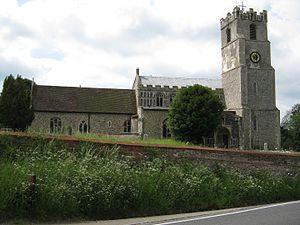
Coddenham est un village et une paroisse civile du district de Mid Suffolk, dans l'est de l'Angleterre. Située au nord de la route A14, à 8 milles au nord d'Ipswich, la paroisse comprend également le hameau de Coddenham Green. En 2005, sa population était de 570 habitants, elle a été établie à 620 lors du recensement de 2011. Les installations du village comprennent un magasin et un café, un club offrant des soirées à thème, fléchettes, une piscine et un billard, un pub et une salle de sport.